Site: brandenburg
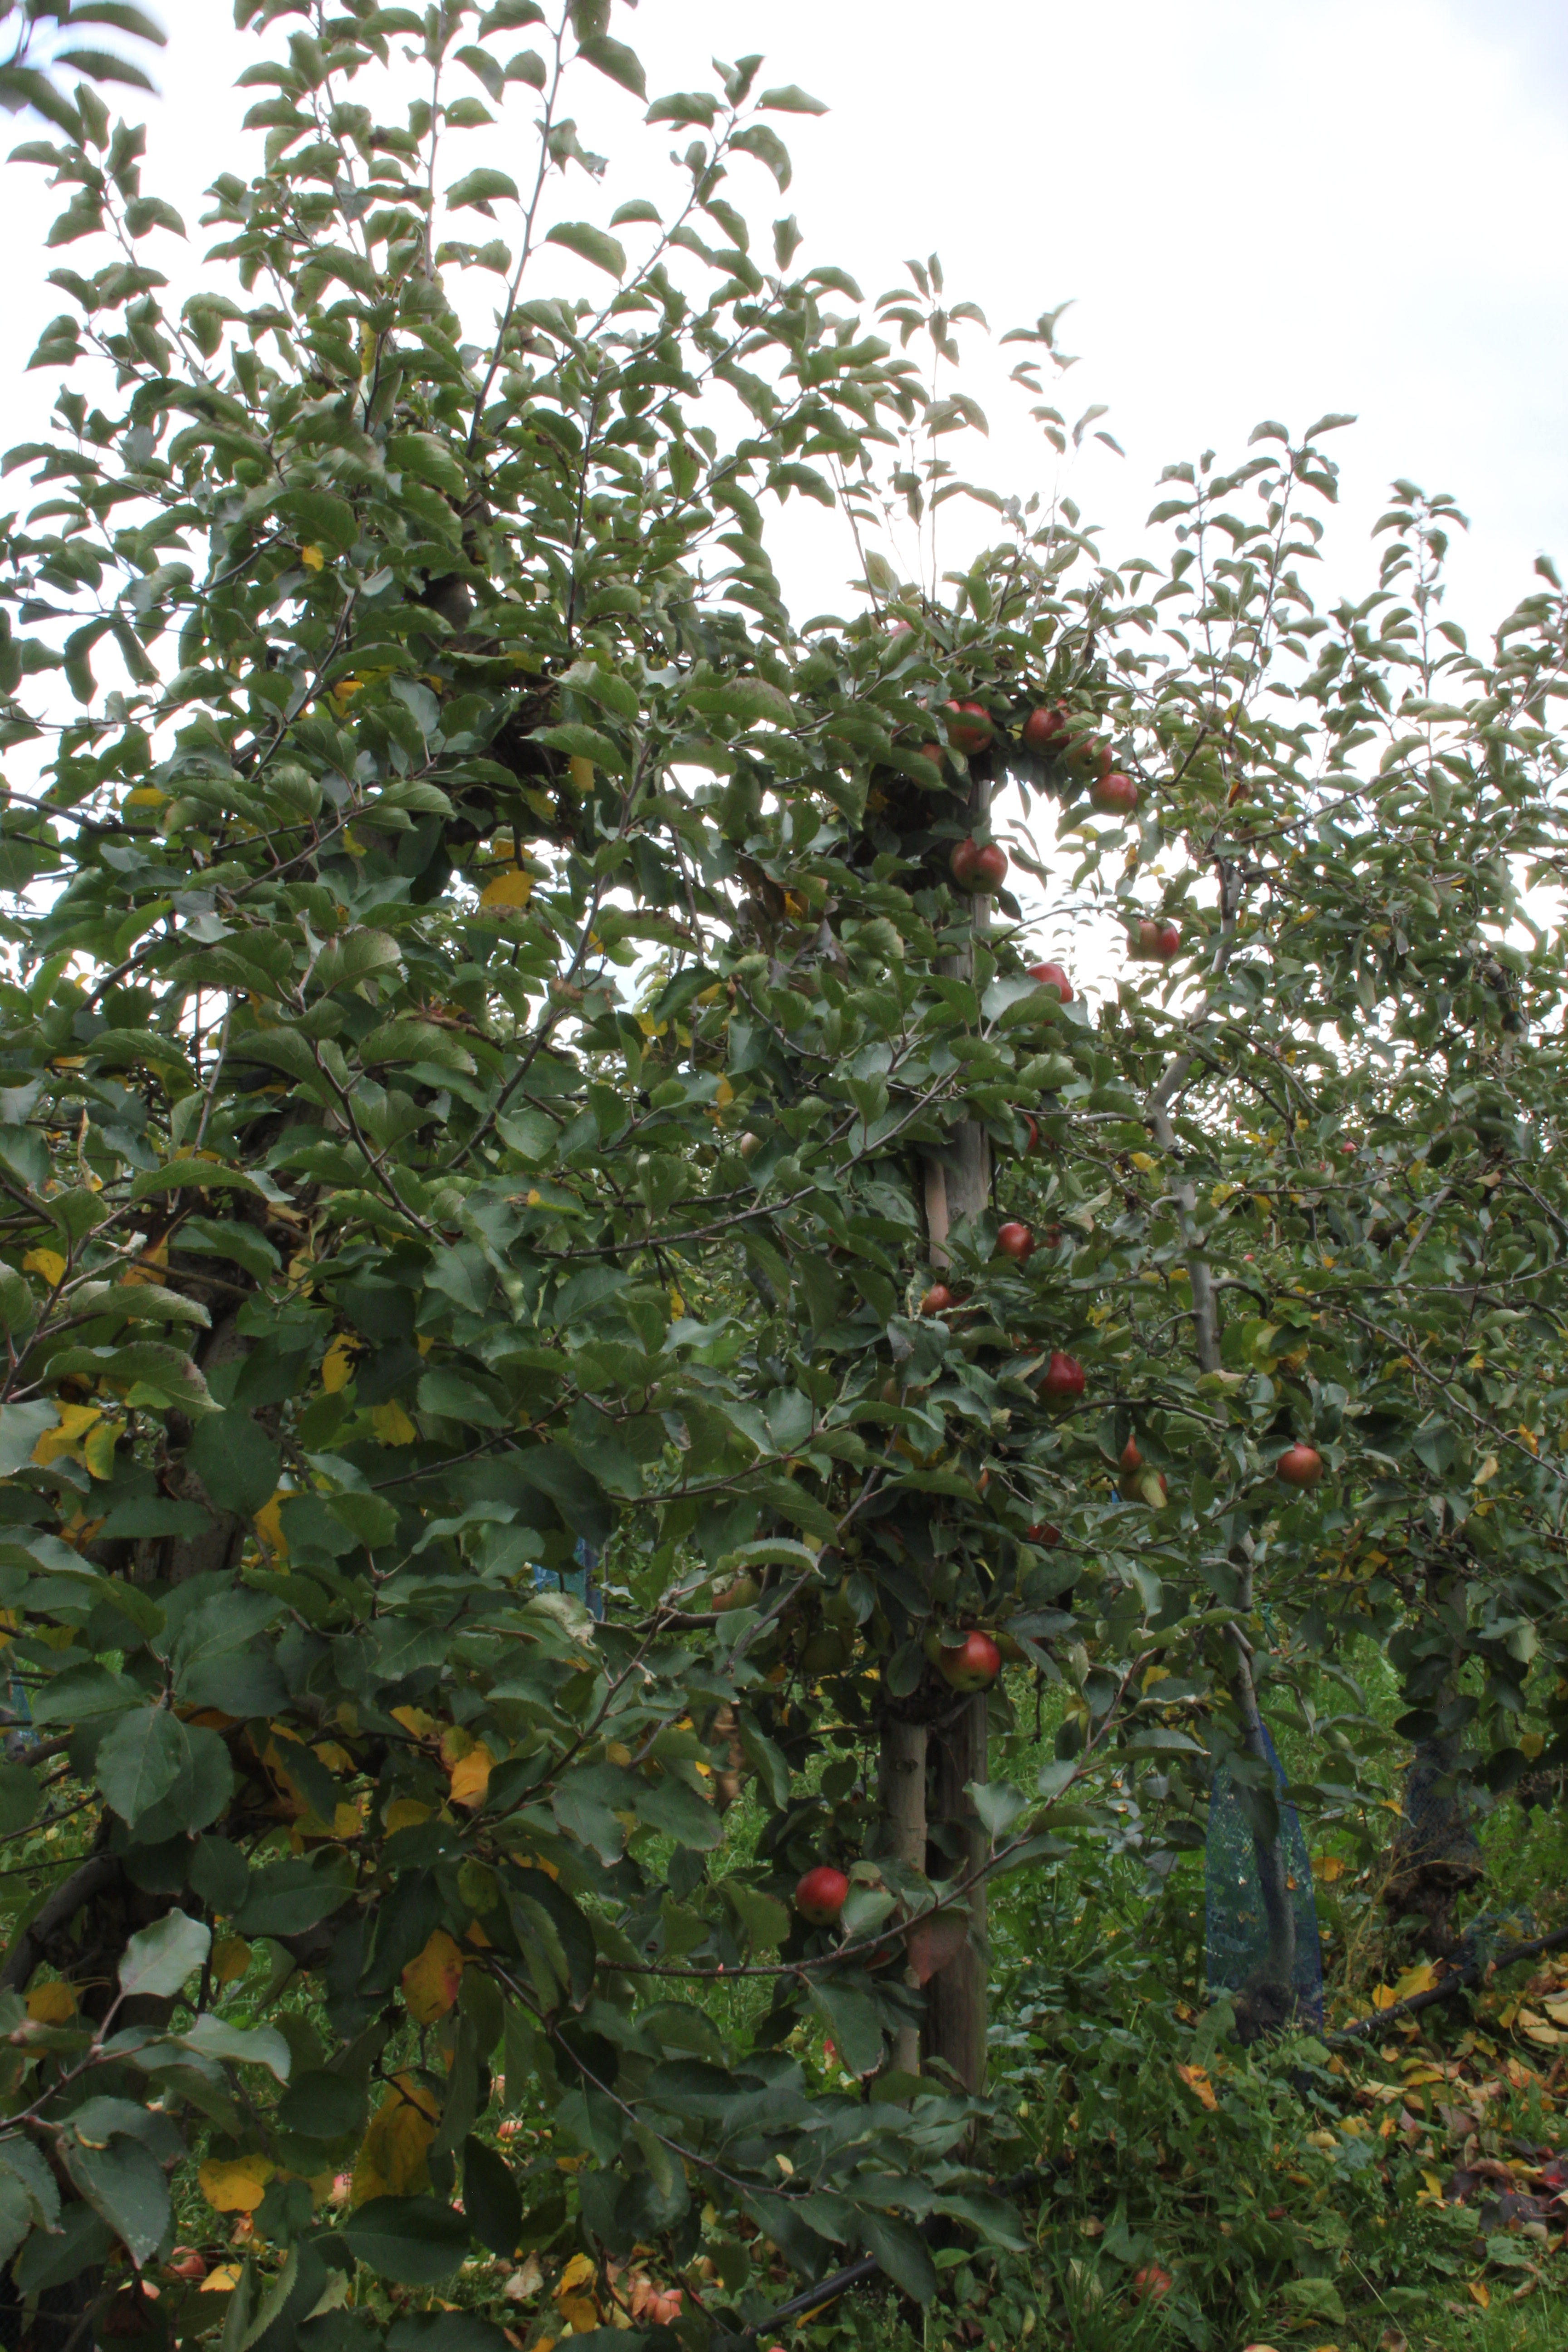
Growth stage (BBCH 91): Senescence, beginning of dormancy